Silver City, New Mexico

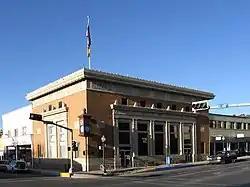
Silver City's City Hall.

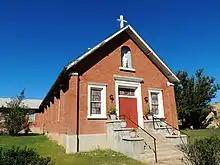
St. Mary's Church, listed on the National Register of Historic Places.

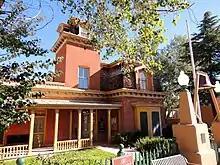
H.B. Ailman House, a historic home now used as the Silver City Municipal Museum

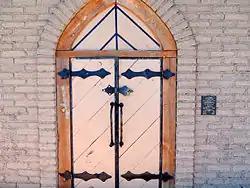
Doors to La Capilla Chapel, in the Chihuahua Hill Historic District.

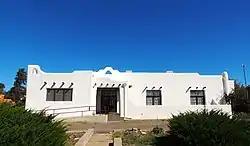
The Silver City Woman's Clubbuilding on the NRHP.

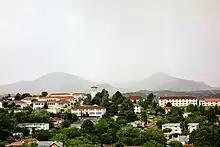
Scenic view of the WNMU campus, 2012

The valley that is now the site of Silver City once served as an Apache campsite. With the arrival of the Spaniards, the area became known for its copper mining.